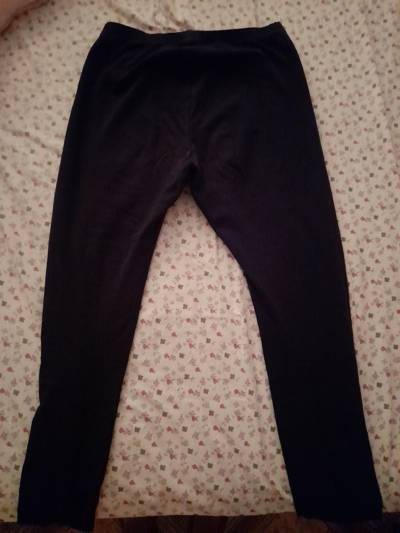
Waste category: clothes